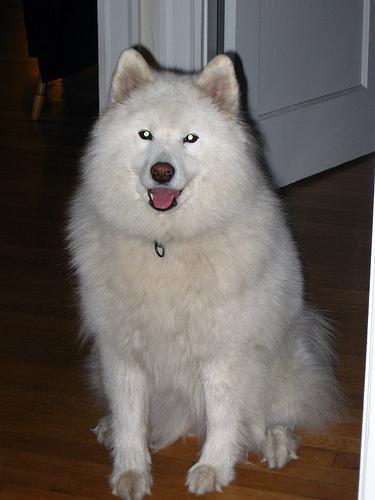
samoyed